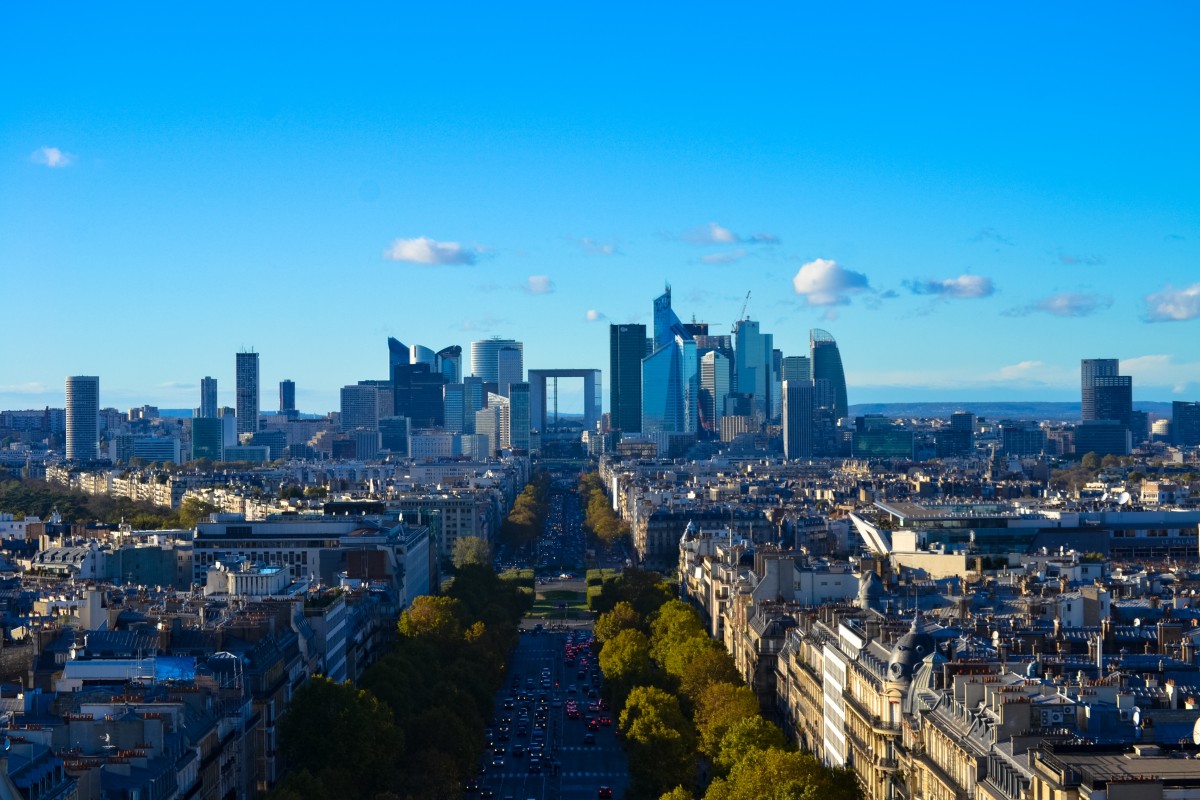
Tags: skyline, photography, city, skyscraper, cityscape, panorama, downtown, dusk, landmark, metropolis, urban area, geographical feature, human settlement